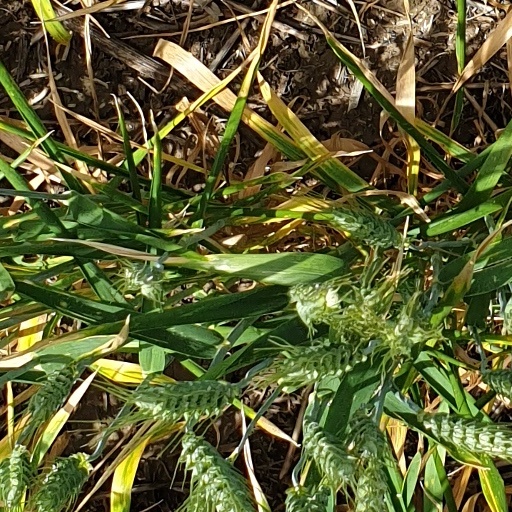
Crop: wheat